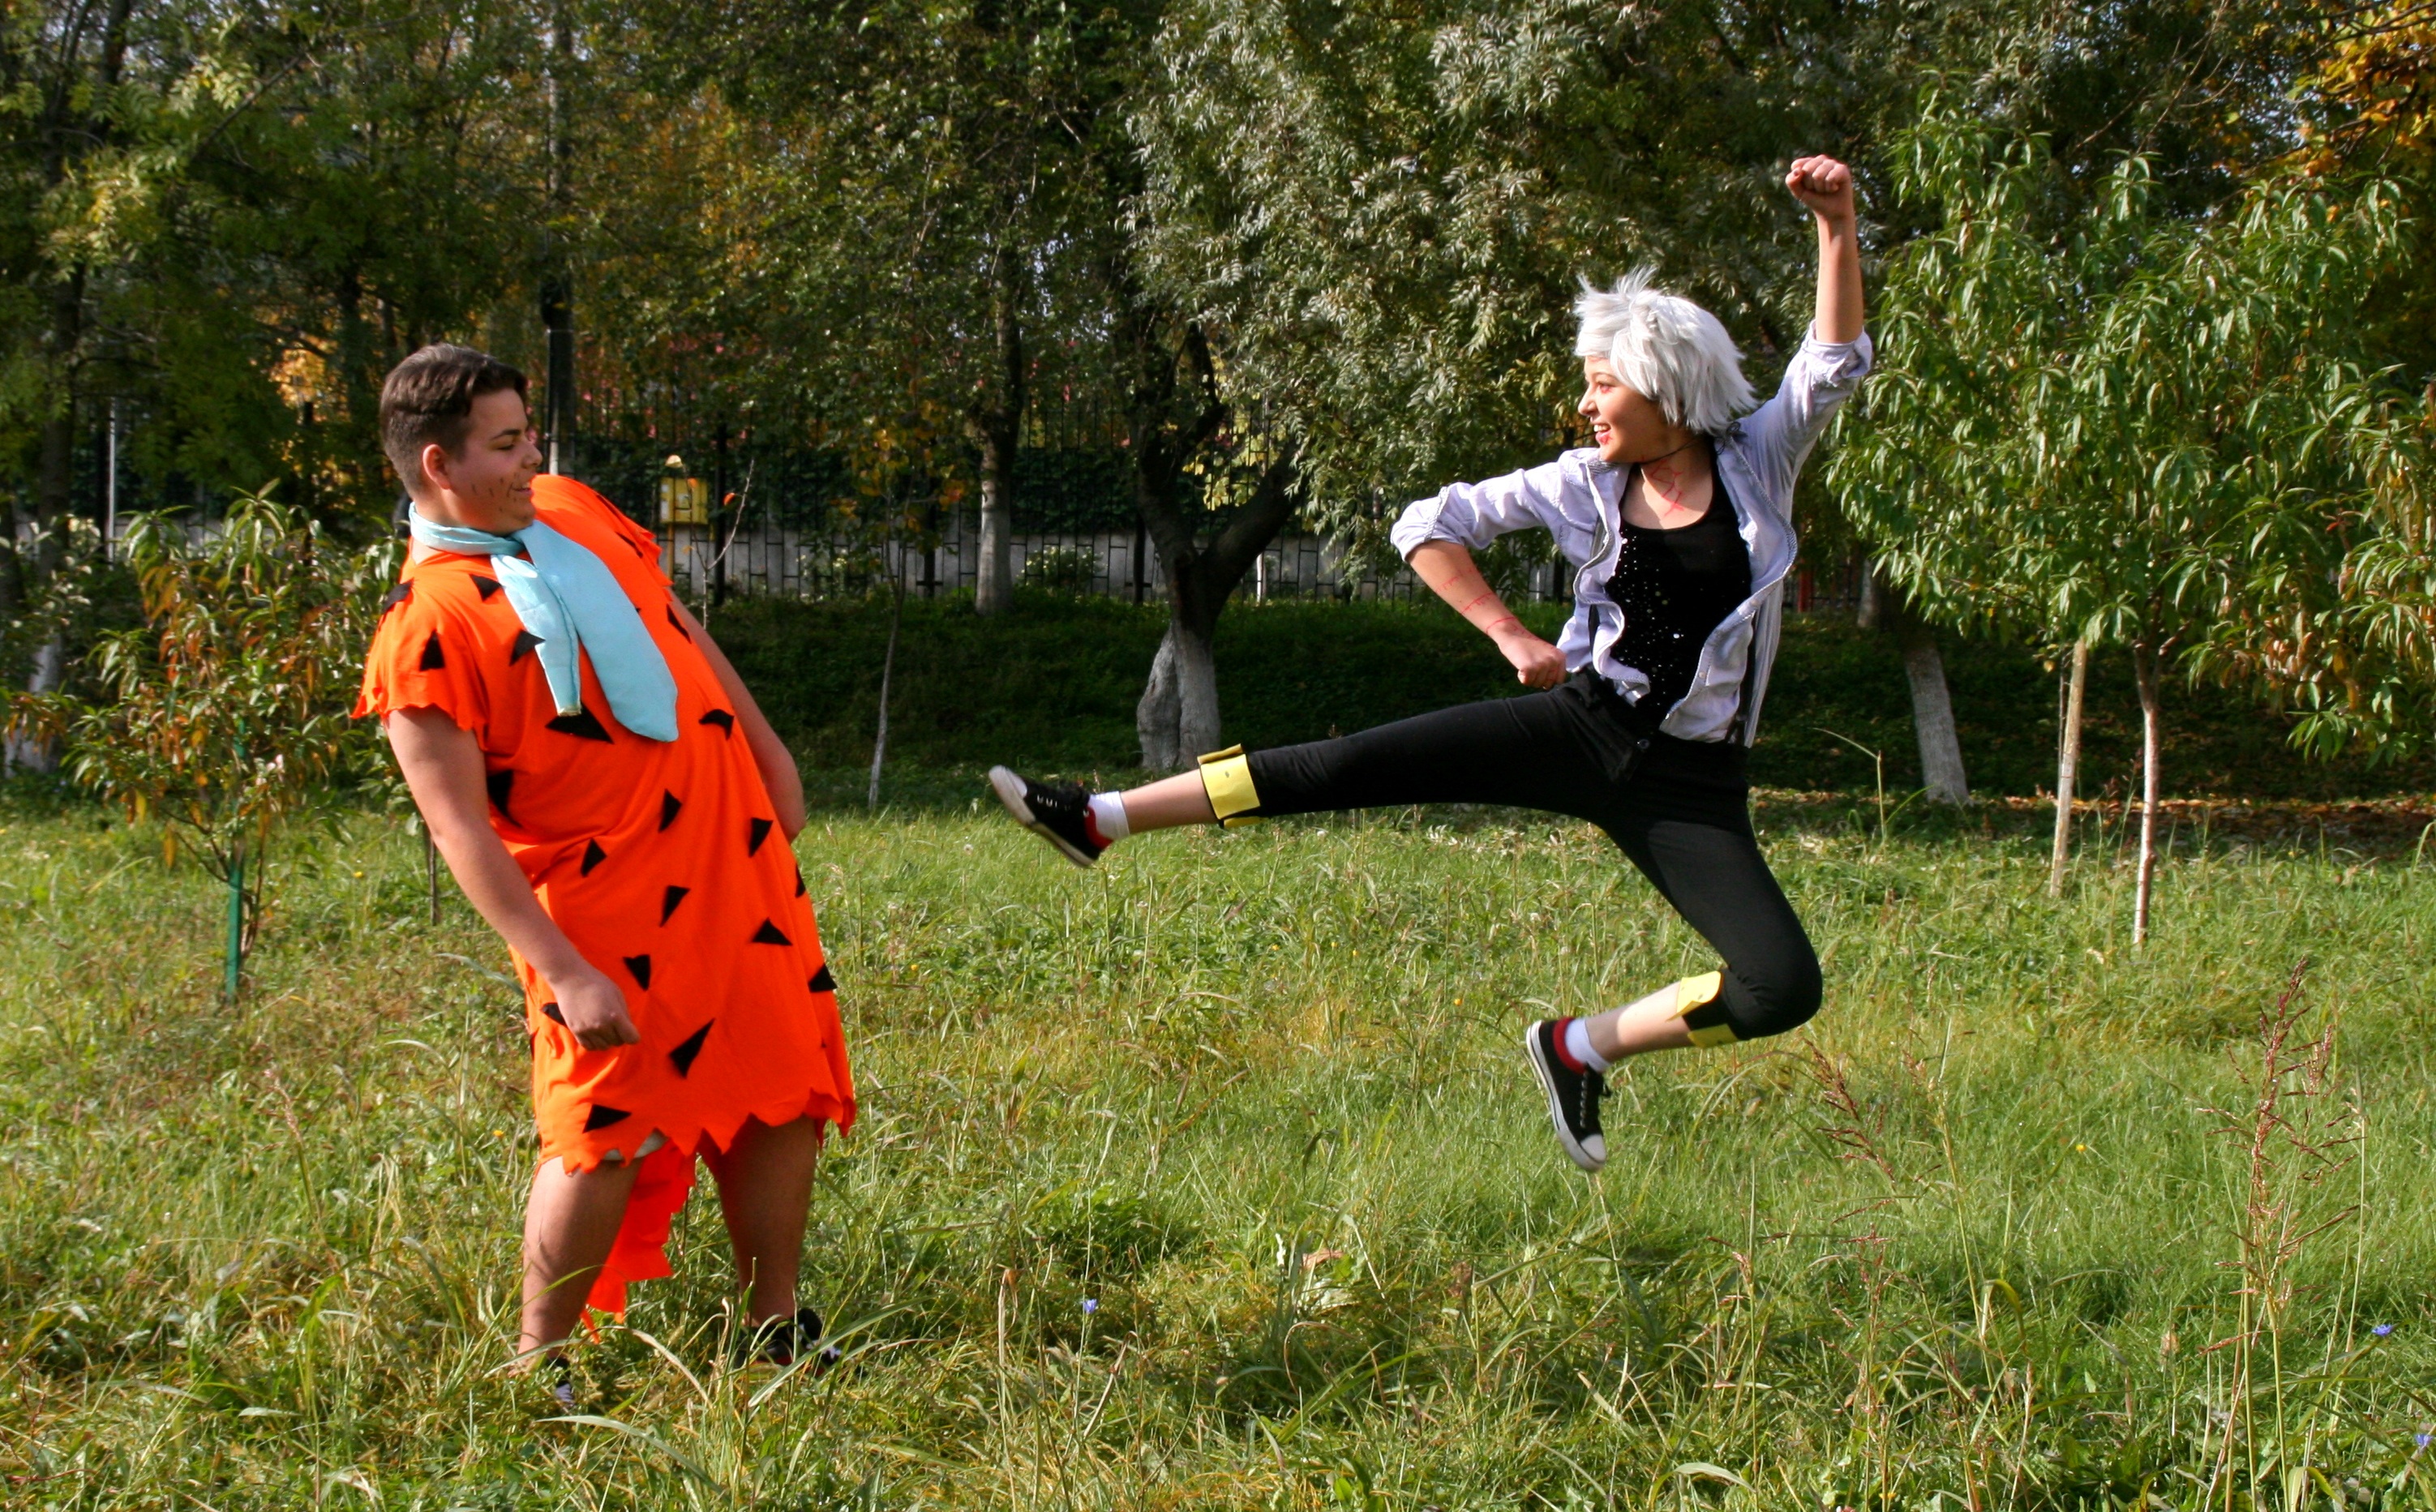
play, halloween, sports, characters, struggle, weight training, bounce, physical fitness, chinese martial arts, juuzou suzuya, fred flintstone